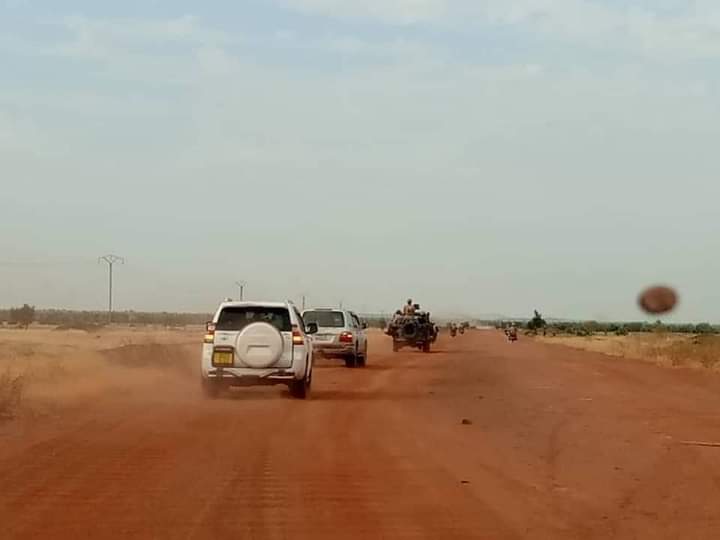
Nataal bii may janool maa ngi ciy gis ay wata, wata laa ciy gis ñu ngi daw ci kaw xal wu xonq waaw.